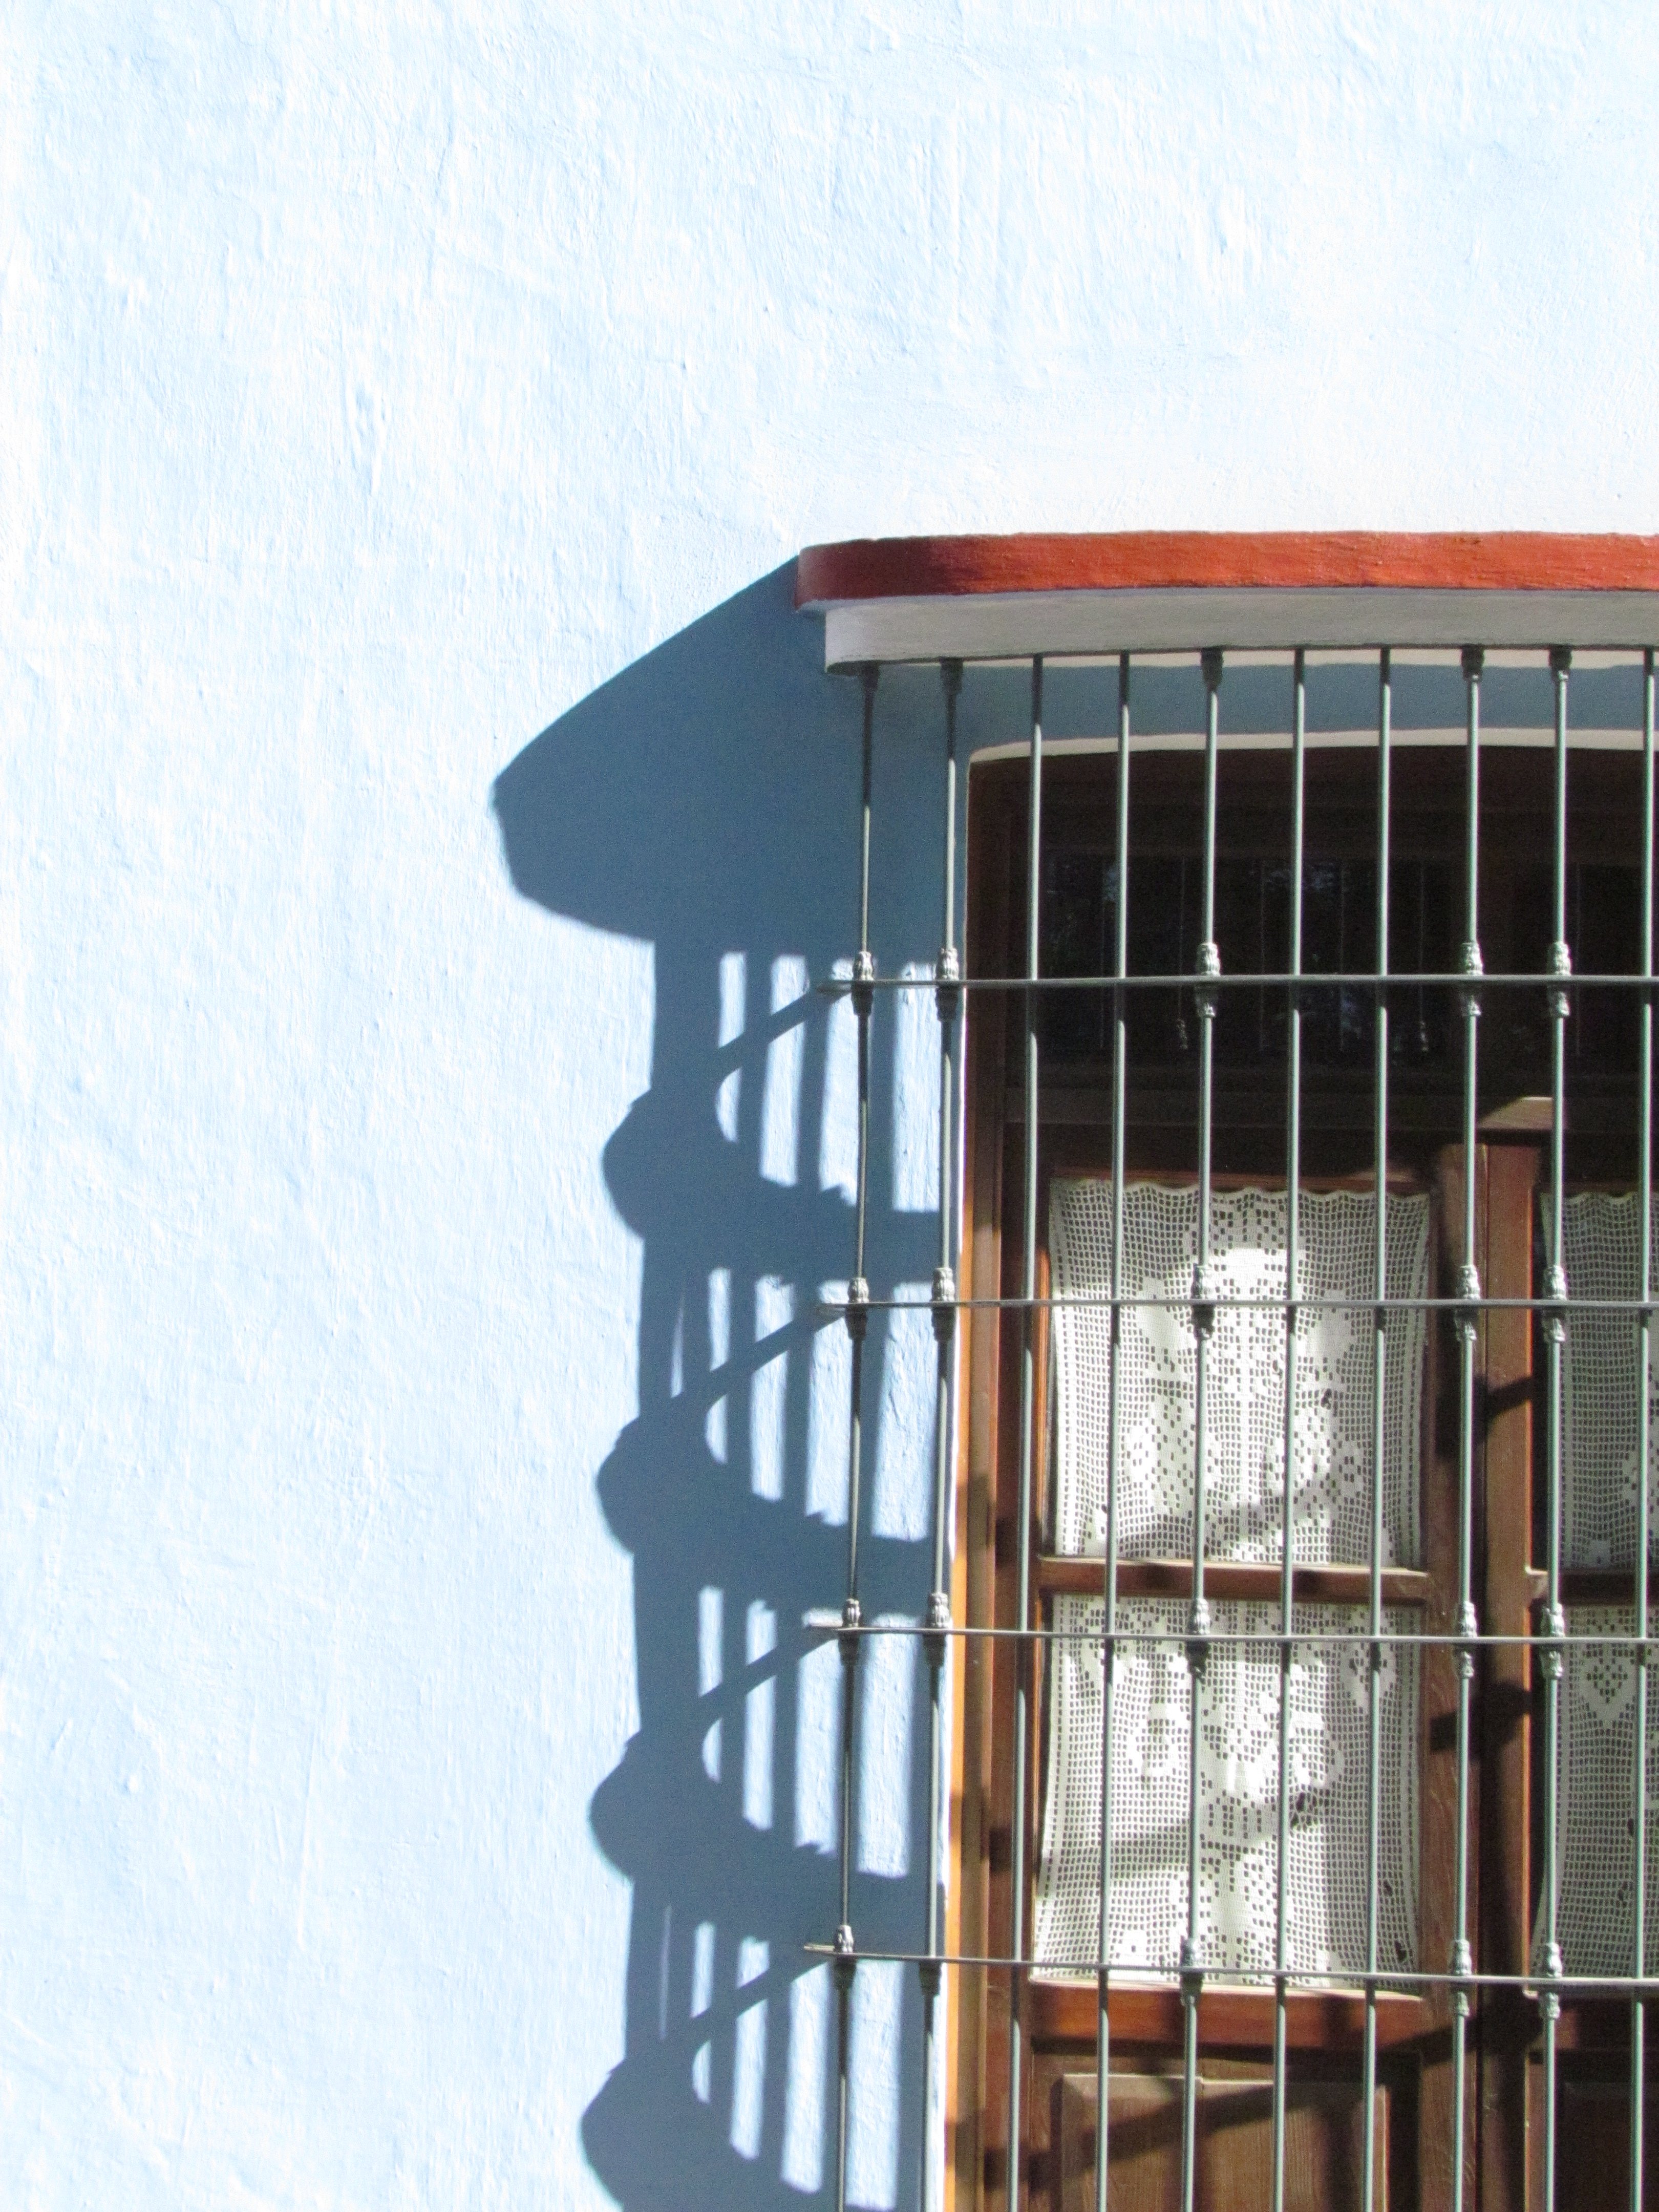
window, wall, shadow, shelf, blue, furniture, lighting, cage, mesh